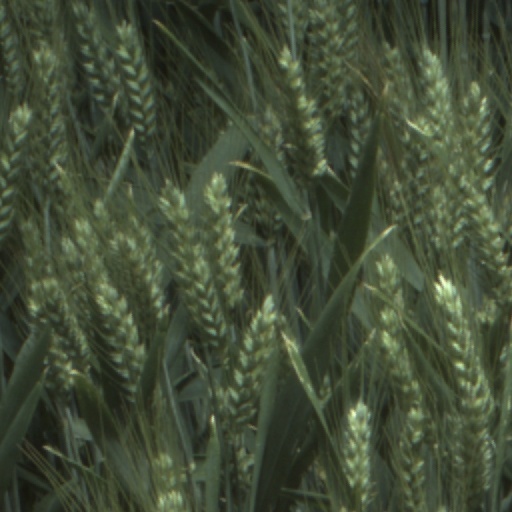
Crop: wheat